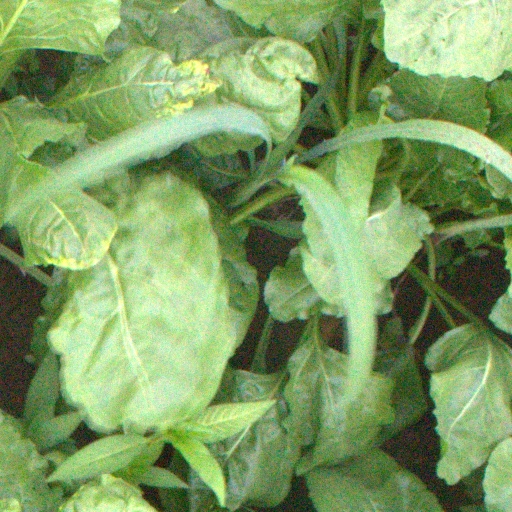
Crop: sugar beet